Vintage clothing

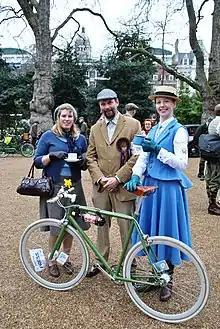
Vintage Edwardian-inspired fashion

"Vintage" is a colloquialism commonly used to refer to all old styles of clothing. A generally accepted industry standard is that items made between 30 and 100 years ago are considered "vintage" if they clearly reflect the styles and trends of the era they represent. These clothing items come with a sense of history attached to them, which is one of the reasons they are valued by vintage enthusiasts. This sense of history allows consumers to express sentimental nostalgia for fashions of past eras and for aspects not common with modern items like craftsmanship.